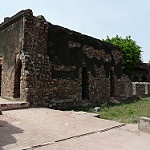
Label: buildings